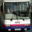
Label: bus